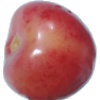
Label: Cherry Rainier 1